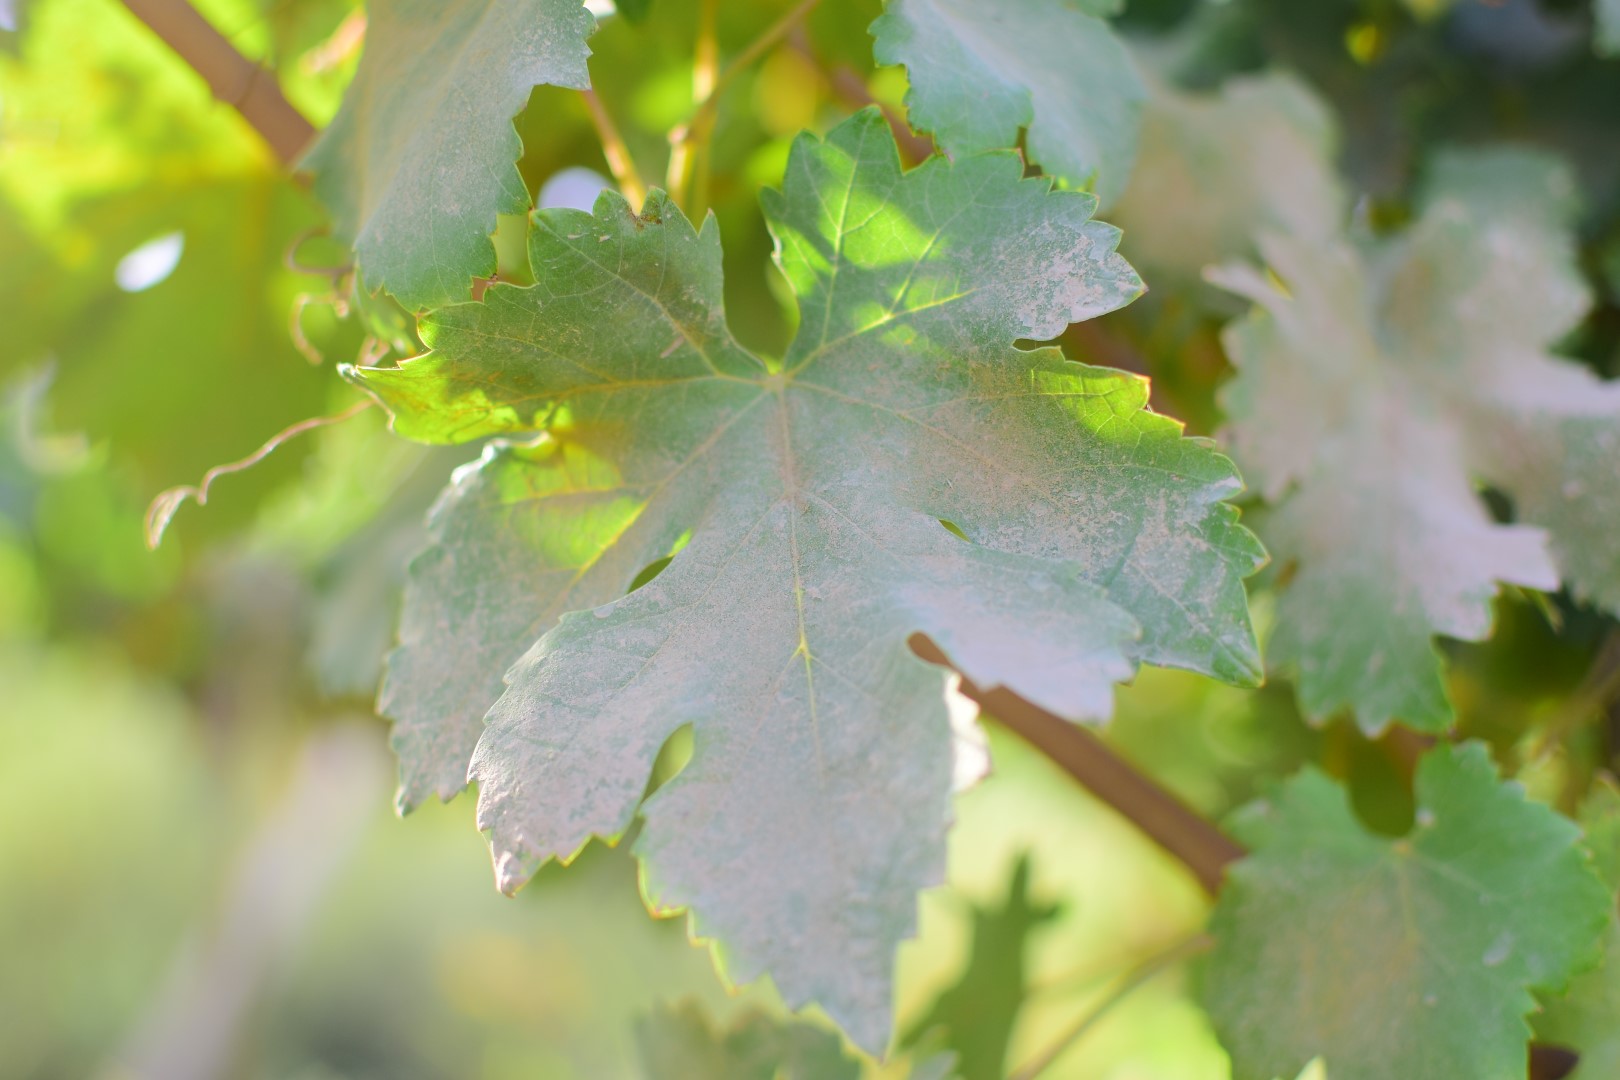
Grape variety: Deas Al-Annz